Religion in ancient Rome

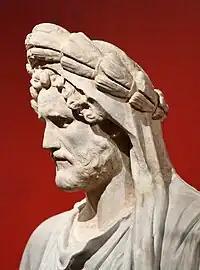
Portrait of the emperor Antoninus Pius (reigned 138–161 AD) in ritual attire as an Arval Brother

The "mos maiorum" established the dynastic authority and obligations of the citizen-"paterfamilias" ("the father of the family" or the "owner of the family estate"). He had priestly duties to his "lares", domestic "penates", ancestral "Genius" and any other deities with whom he or his family held an interdependent relationship. His own dependents, who included his slaves and freedmen, owed cult to his "Genius".